Schleswig-Holstein Wadden Sea National Park

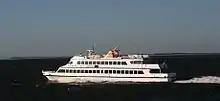
Adler-Express is a fast ferry to the islands. It isn't certified as National Park Partner. Due to its high velocities sea mammals are endangered to have too little time to escape.

There are some small and medium-sized harbours (Meldorf, Büsum, Husum, Nordstrand, Pellworm, Dagebüll, Wyk auf Föhr, Amrum, Hörnum and List auf Sylt) located at the coast of Schleswig Holstein. The only possibility to reach them is driving through the national park. Responsible for most of the marine traffic are ferries driving to the North Frisian Islands. The ferry traffic routes go through shipping channels in the national park area.